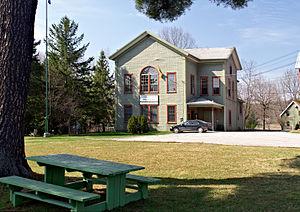
Frelighsburg est une municipalité du Québec située dans la municipalité régionale de comté de Brome-Missisquoi dans la région administrative de la Montérégie. Par contre, elle fait partie de la région touristique des Cantons-de-l'Est.